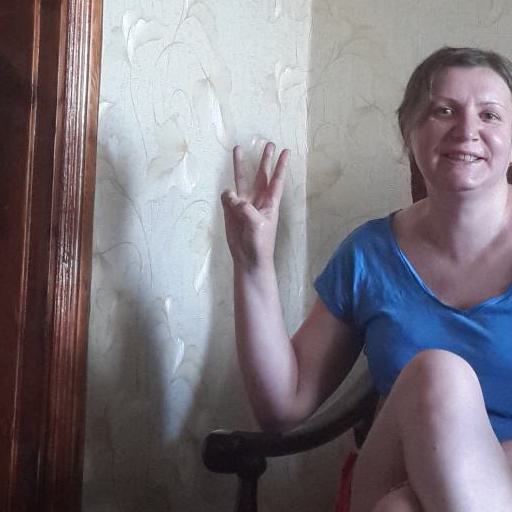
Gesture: three